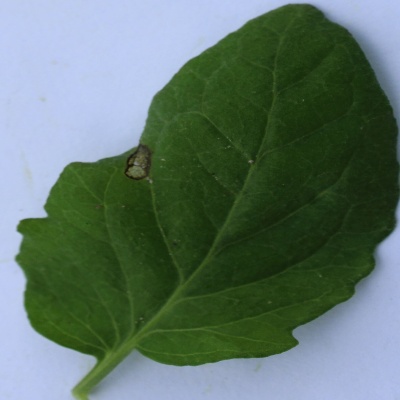
Crop: Tomato
Condition: septoria leaf spot